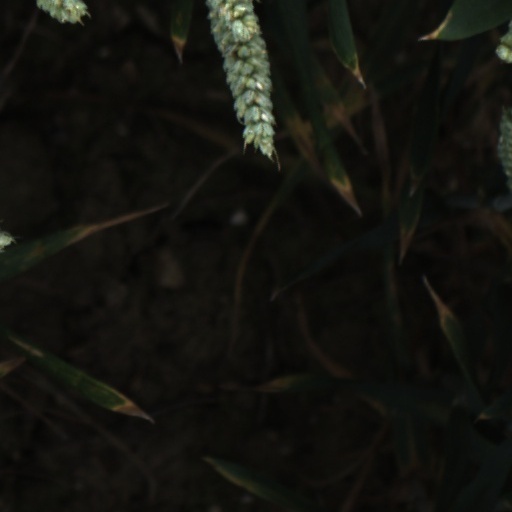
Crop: wheat